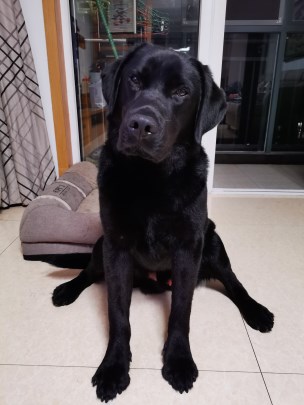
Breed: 3580-n000122-Labrador_retriever